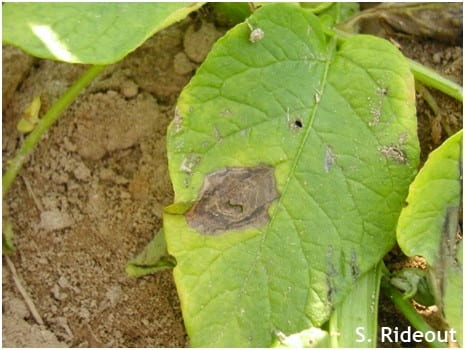
Plant: Tomato
Disease: tomato early blight